Christmas Eve

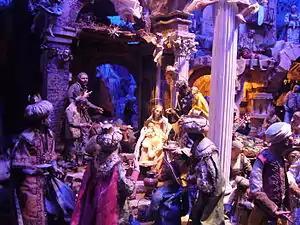
Typical Neapolitan nativity scene, or or , in Rome.

With respect to Presbyterianism, the Church of Scotland has a service beginning just before midnight, in which carols are sung. These services are very popular.